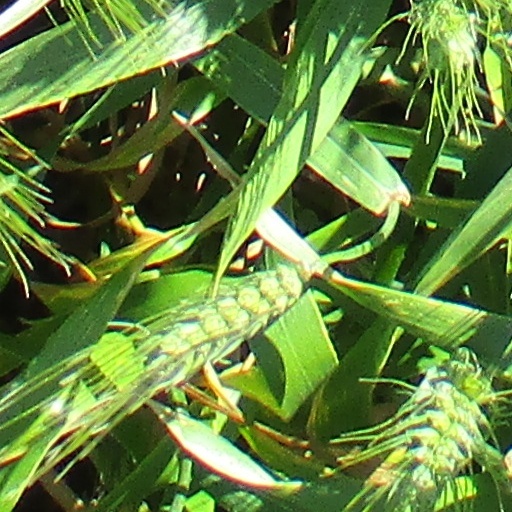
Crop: wheat